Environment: real
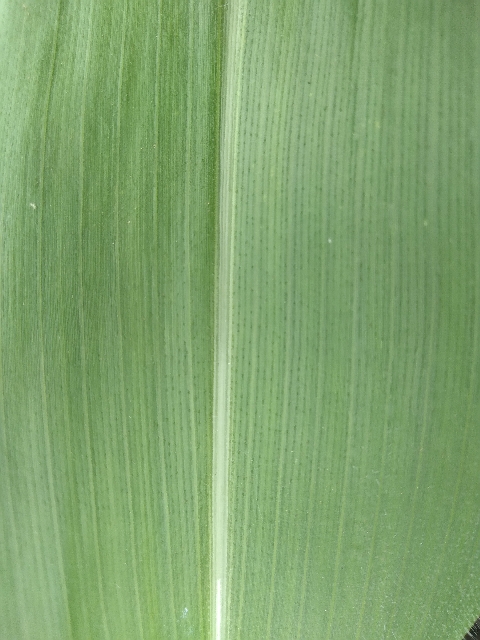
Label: healthy